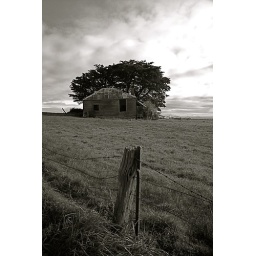
Perched high on the hill with one eye half shut against the constant wind, and still standing